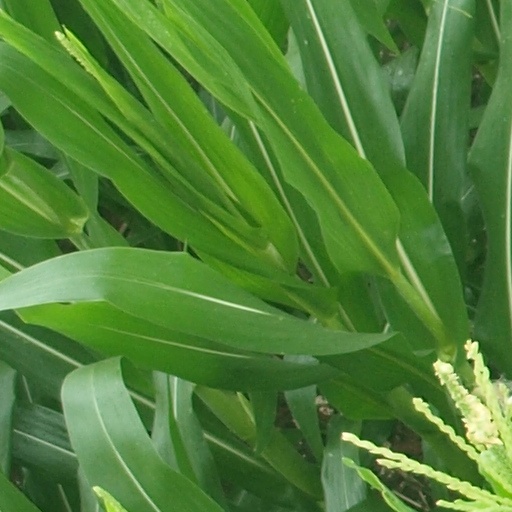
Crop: maize; corn